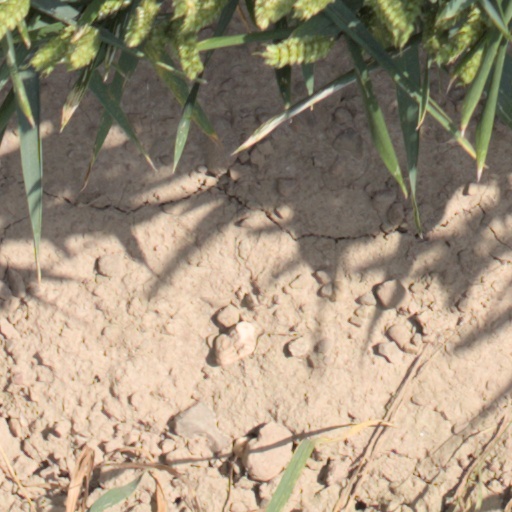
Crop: wheat